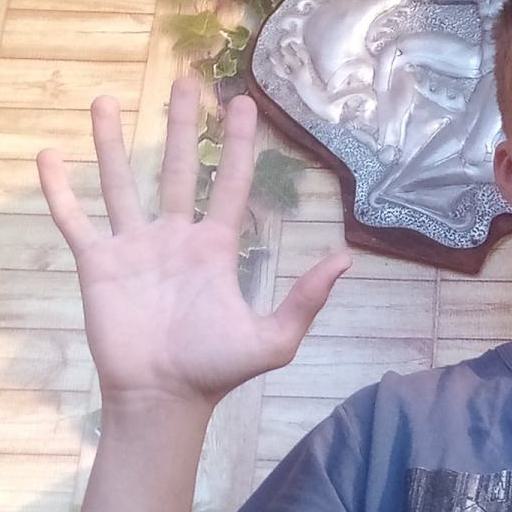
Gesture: palm